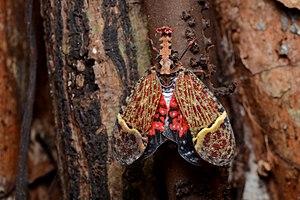
Les Fulgorinae sont une sous-famille d’insectes hémiptères de la famille des Fulgoridae.